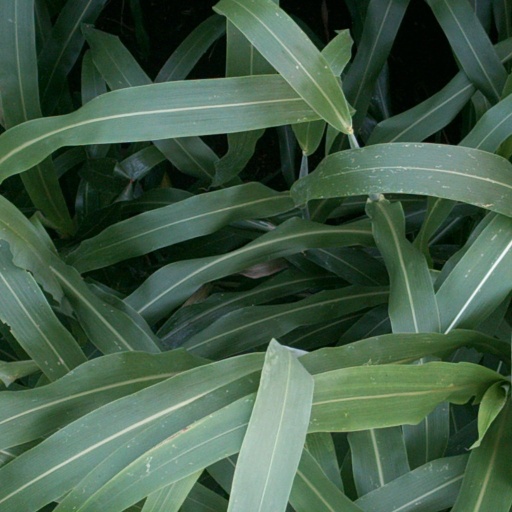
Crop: sorghum